Mach Rider

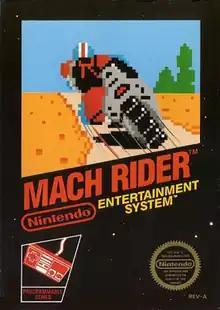
North American NES box art

is a vehicular combat racing video game developed by HAL Laboratory and published by Nintendo. It was first released for the Famicom console and Nintendo VS. System arcade board in Japan in 1985, then in North America for the VS. System in 1985 and Nintendo Entertainment System in 1986, and then for the PAL region in 1987. It was released on the Virtual Console for the Wii (2007), Nintendo 3DS (2013), Wii U (2014), and on the Nintendo Classics service (2024).